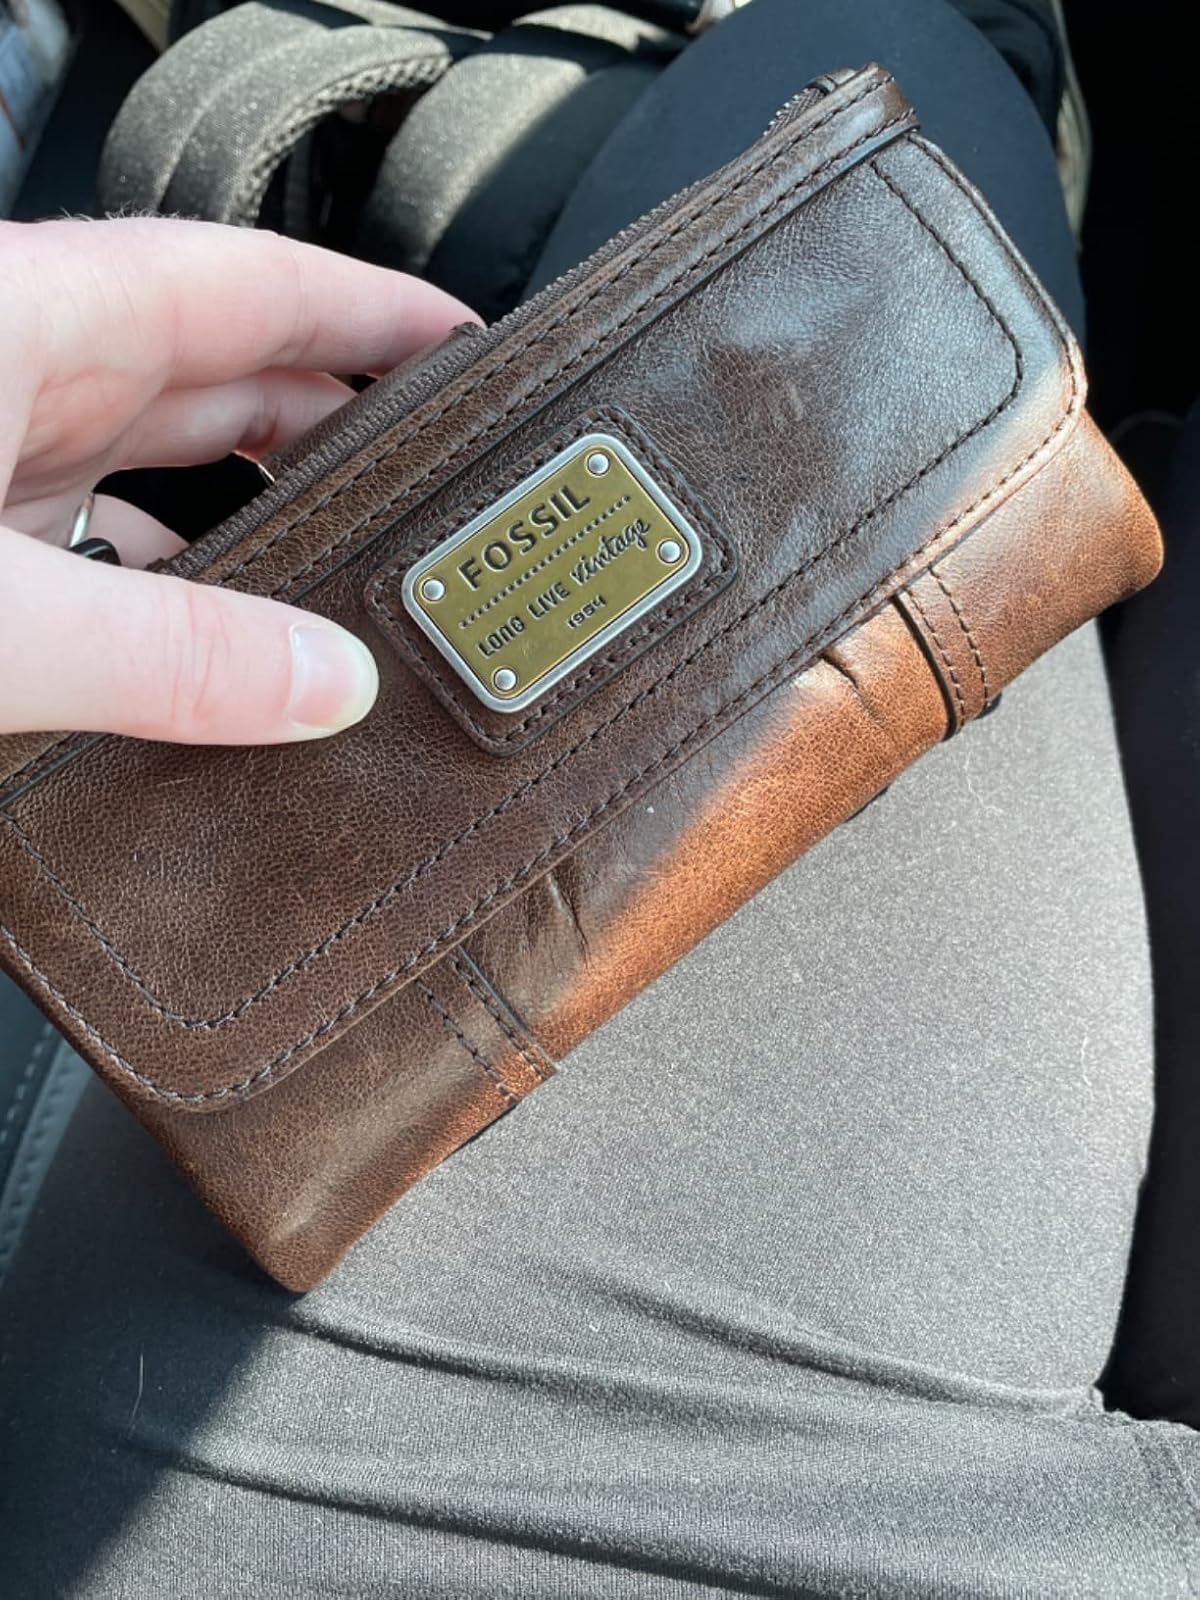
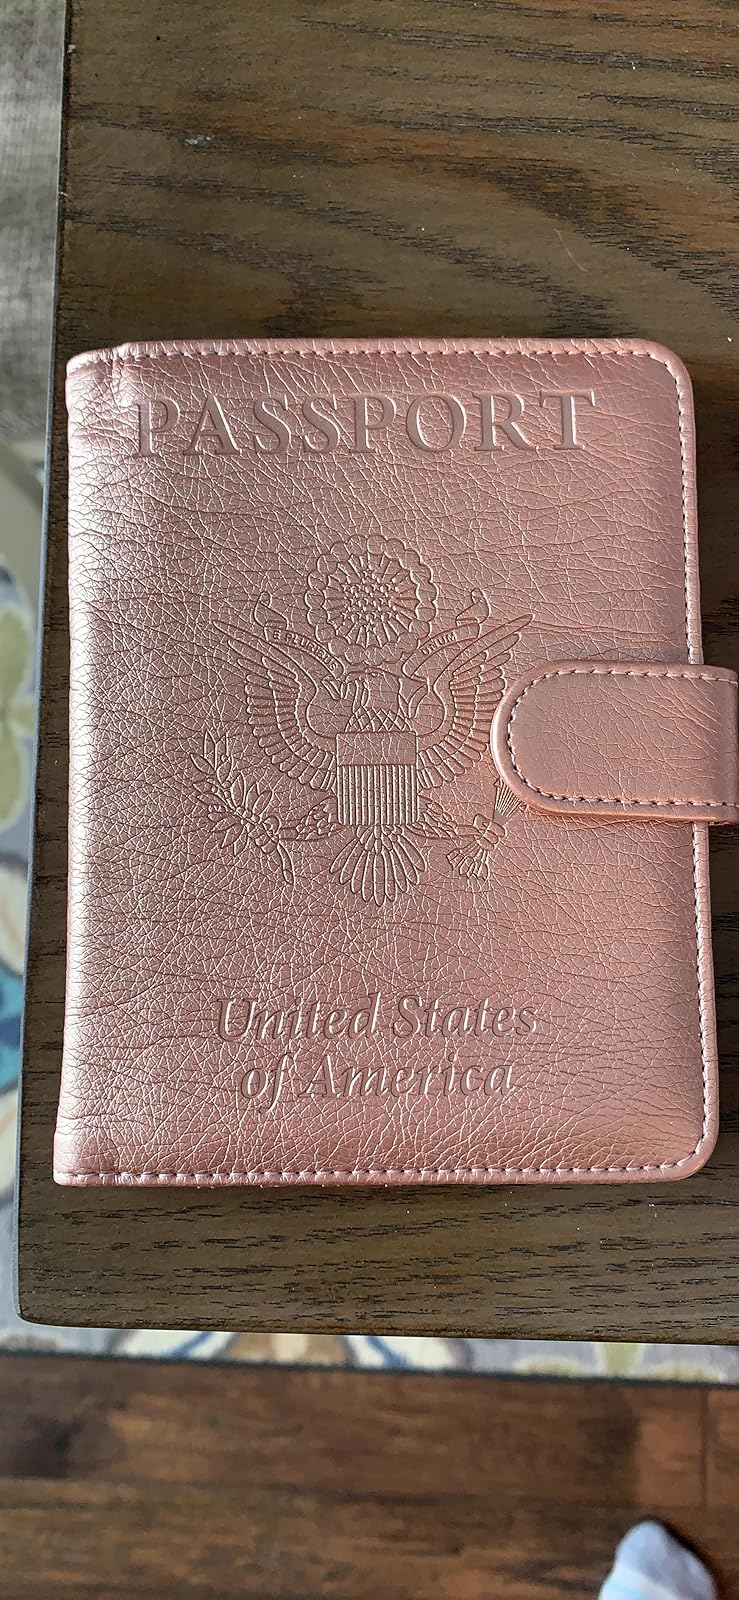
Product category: accessories_wallet
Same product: no